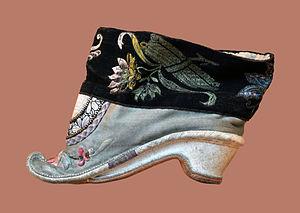
Chaussure pour pieds bandés, Chine, 18ème siècle. Musées du château des Rohan, Musée Louise Weiss, Saverne.
L'histoire du féminisme commence dans la seconde partie du XIXᵉ siècle, lorsque le mot féminisme apparaît sous la plume d'Alexandre Dumas fils puis sous celle d'Hubertine Auclert. Cependant, dès la fin du Moyen Âge, des auteurs critiquaient la place accordée aux femmes dans la société. Le discours féministe, à partir de ce moment, met plusieurs siècles pour s'élaborer et s'afficher comme un mouvement revendiquant, dans un premier temps, l'égalité civique et civile des femmes et des hommes puis une libération des femmes du carcan patriarcal.
La broderie chinoise, art artisanal traditionnel de la Chine, occupe une place importante dans l’histoire de l'art chinois, et, au sein de l'industrie textile, dans l'économie chinoise. Elle est pratiquée dans toute la Chine et porte des caractères distincts selon les lieux. Au cours de son histoire et encore aujourd'hui elle se perfectionne sur le plan technique et se renouvelle dans ses choix esthétiques.